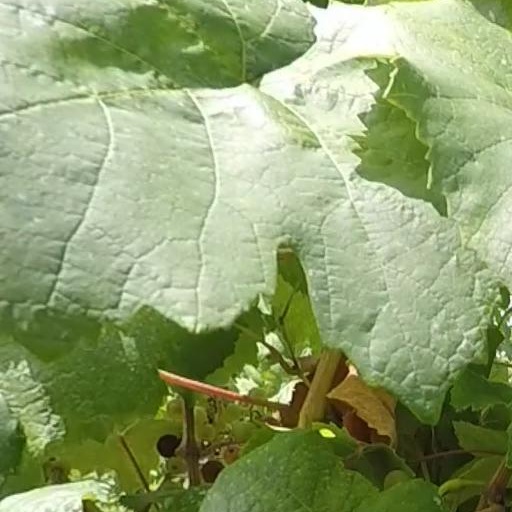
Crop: grape